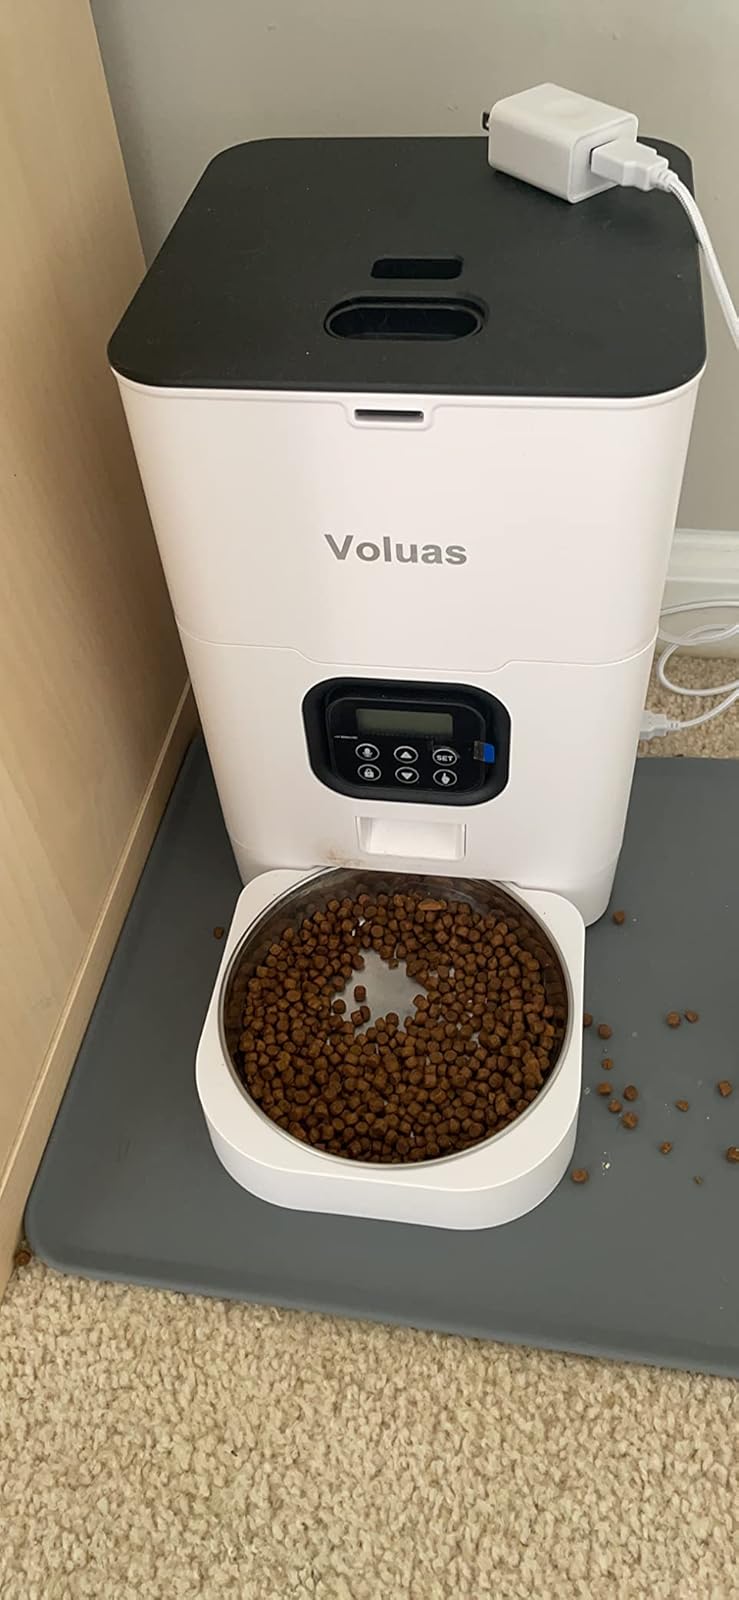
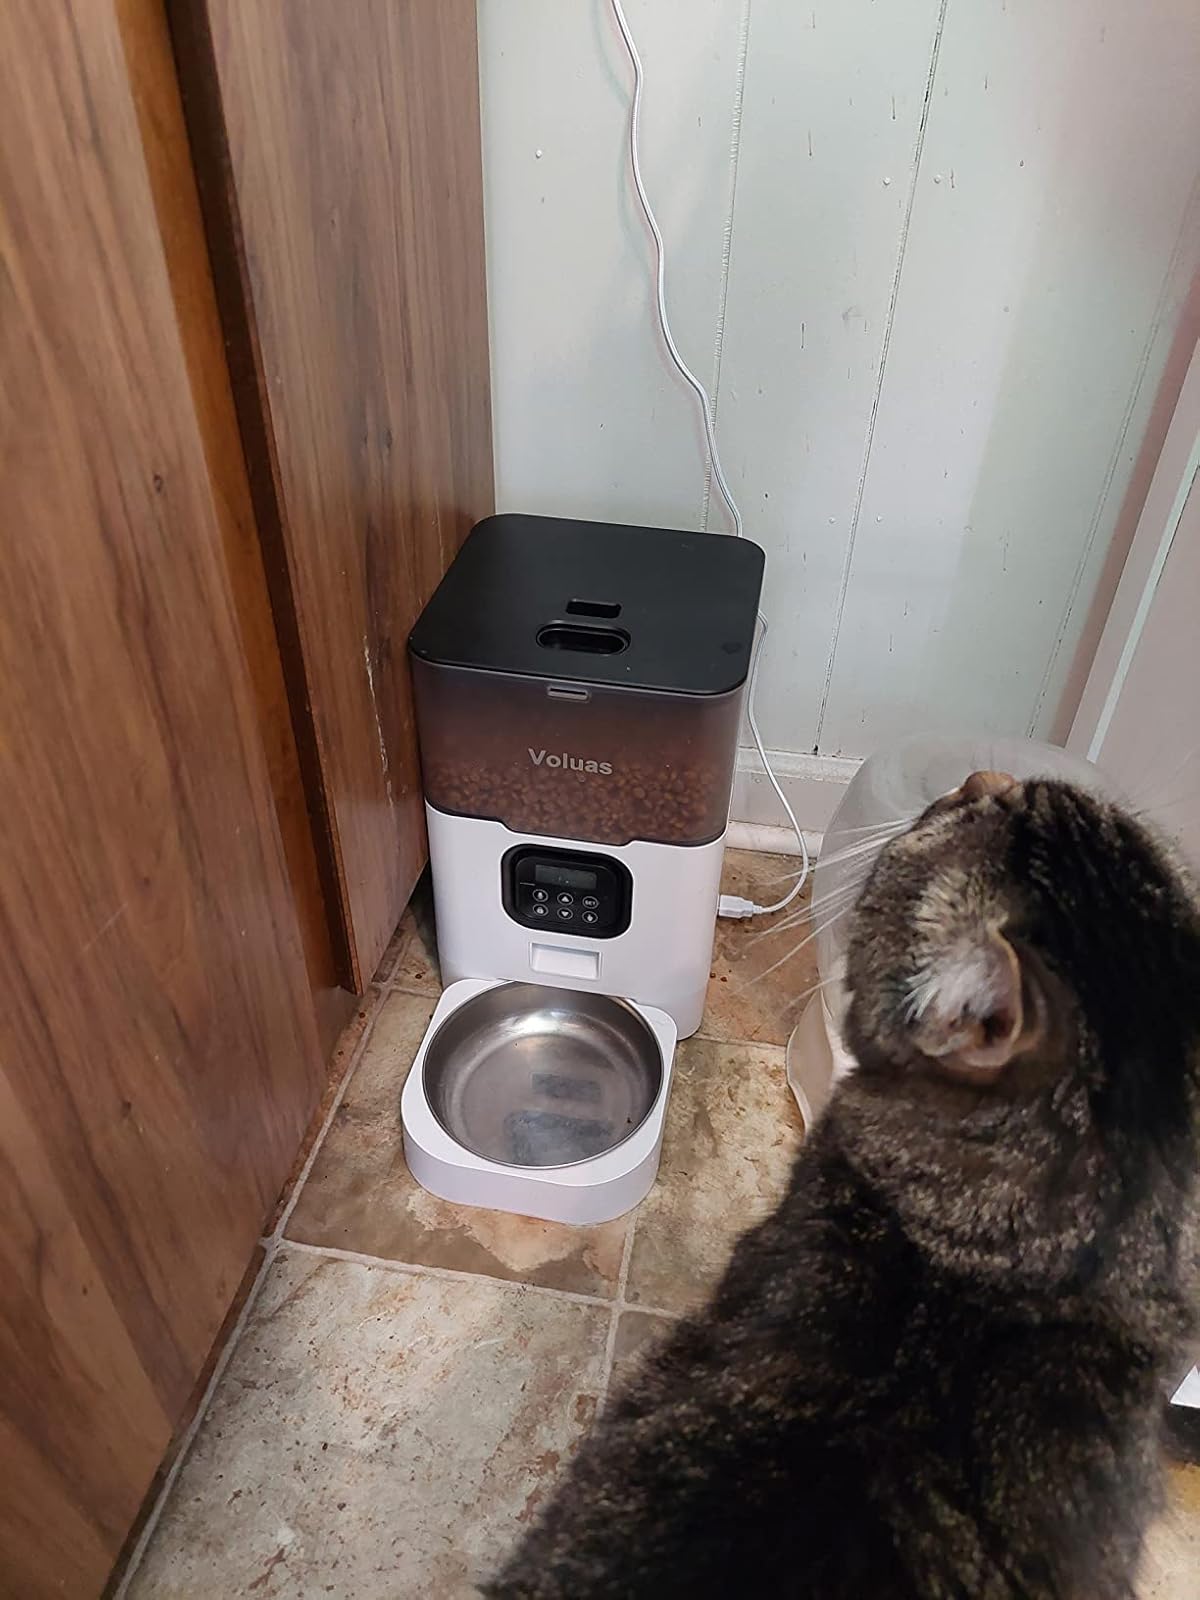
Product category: items_feeder
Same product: no